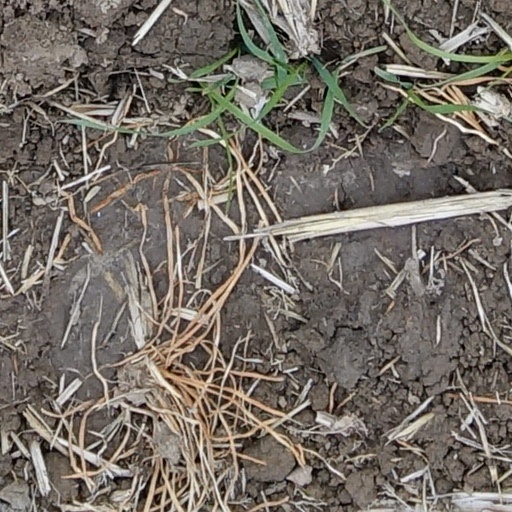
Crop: wheat